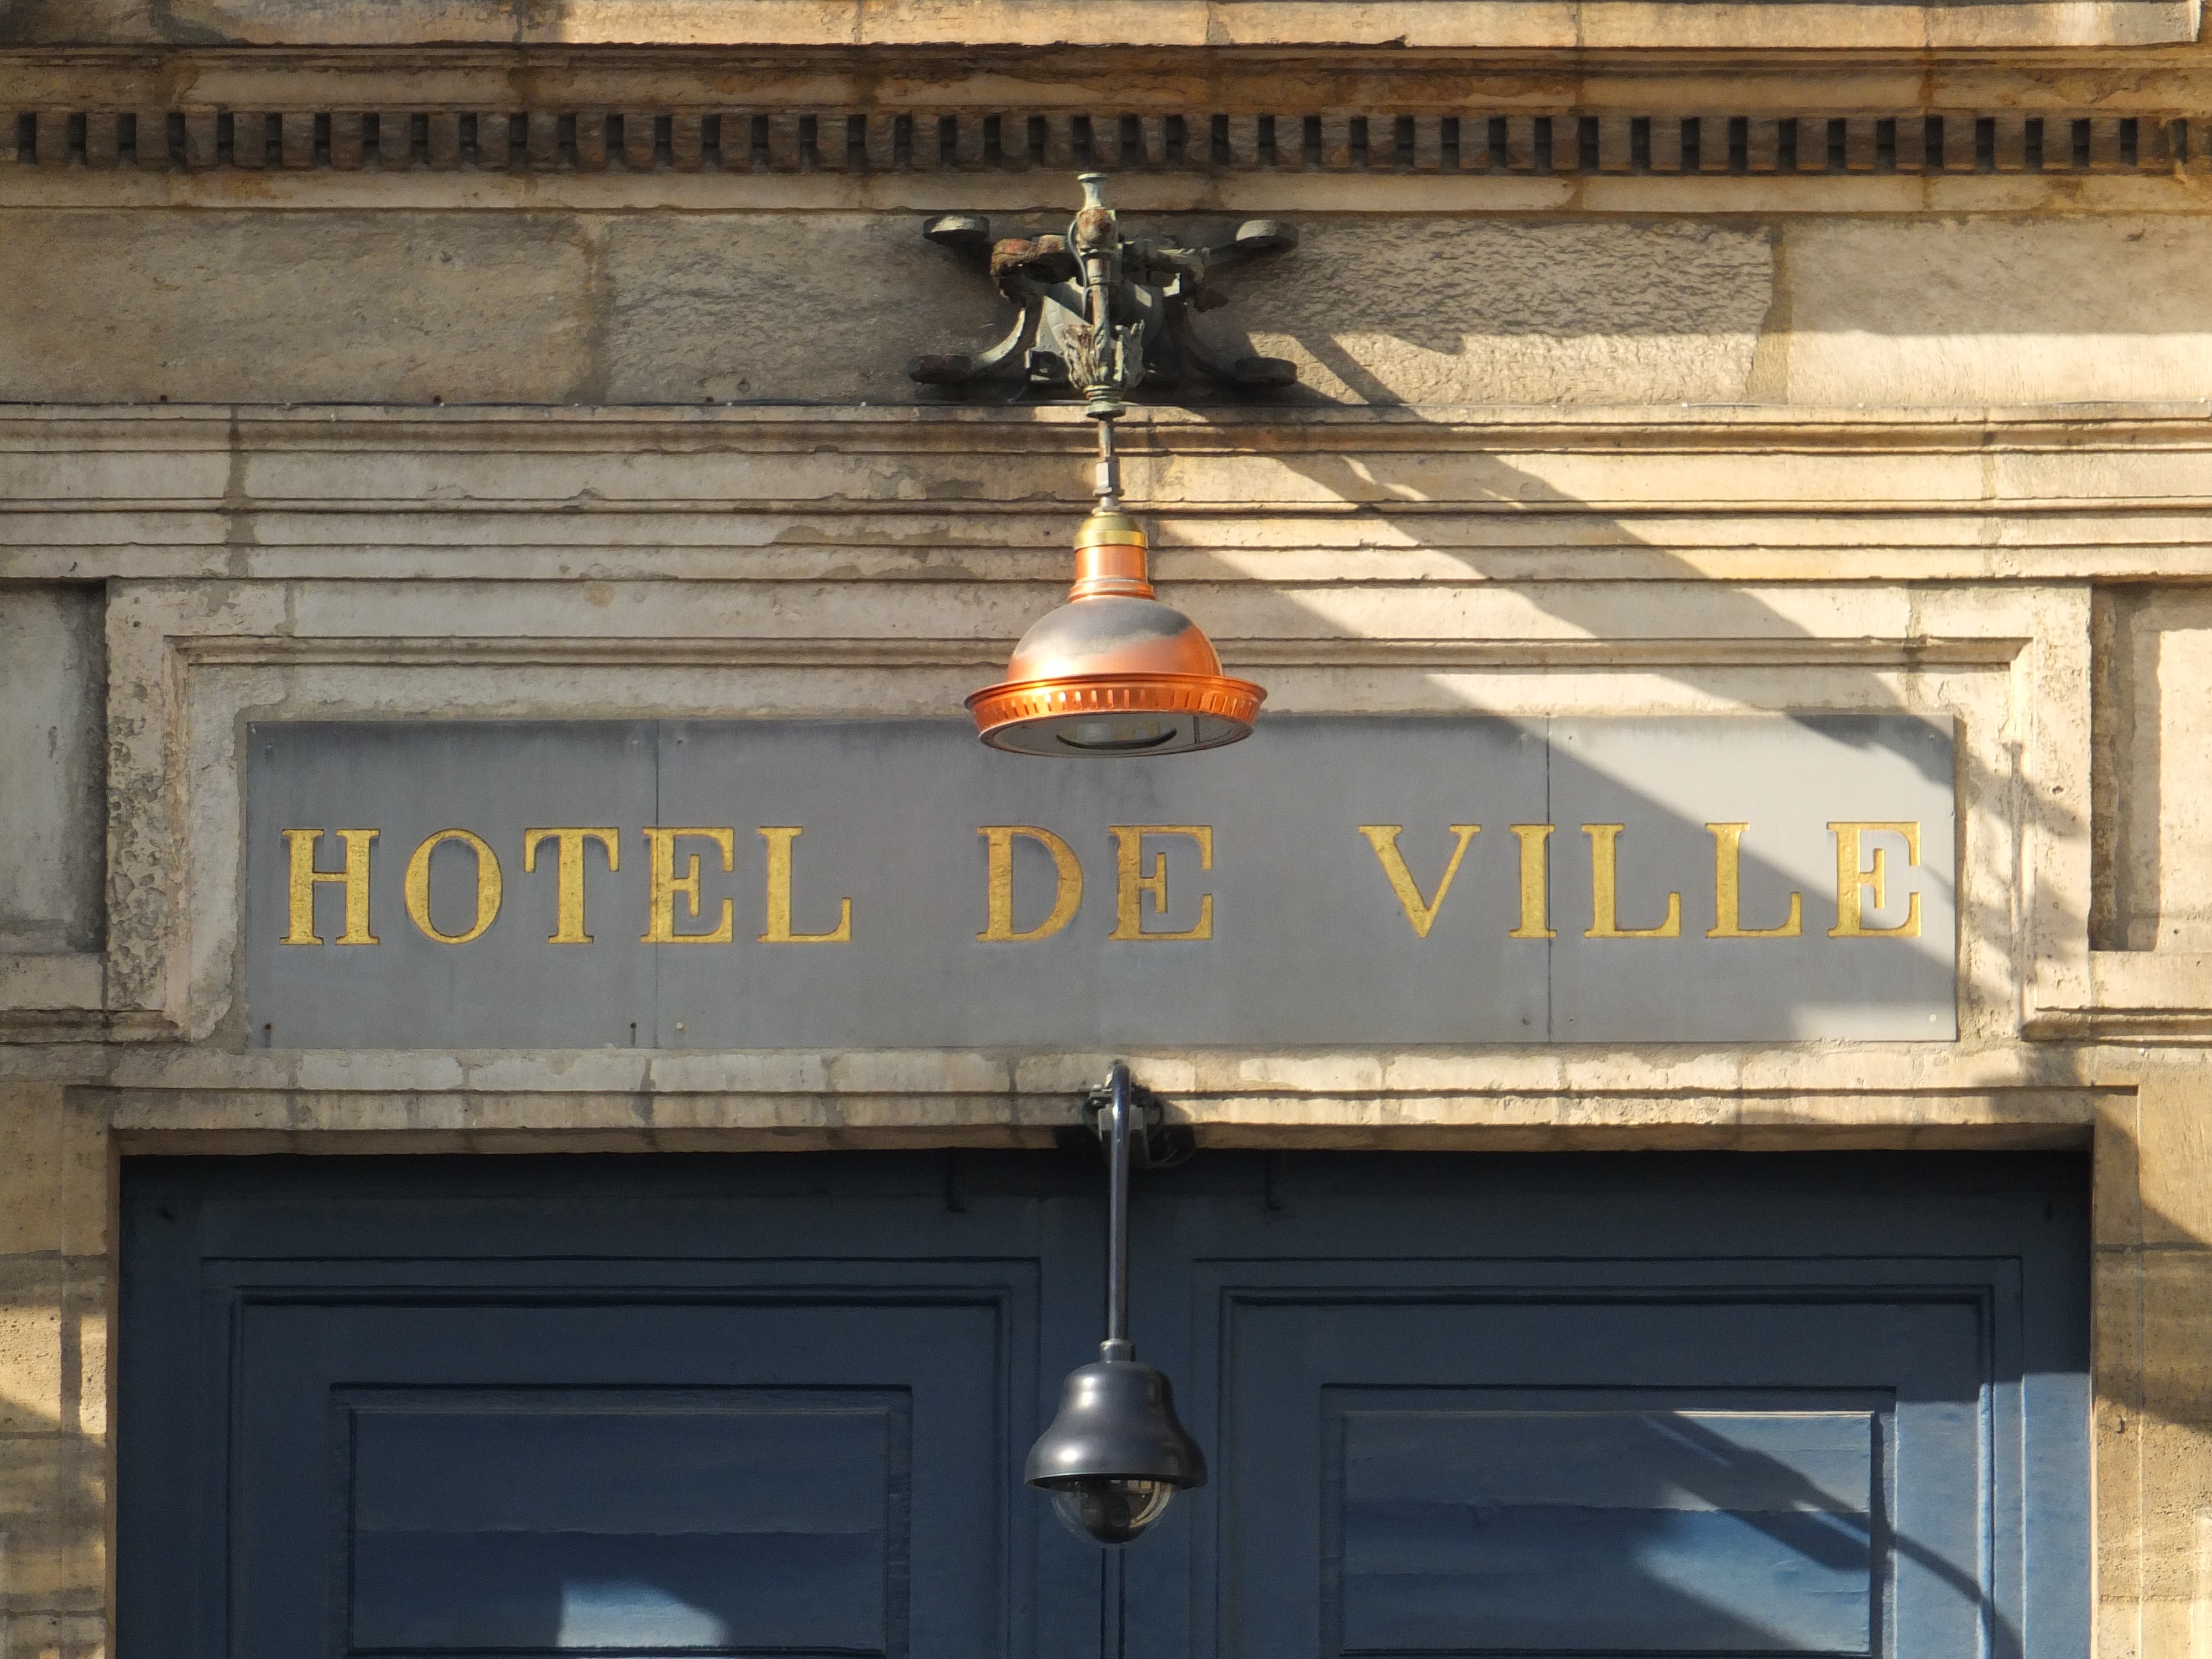
wood, roof, wall, france, facade, lighting, bordeaux, hotel de ville